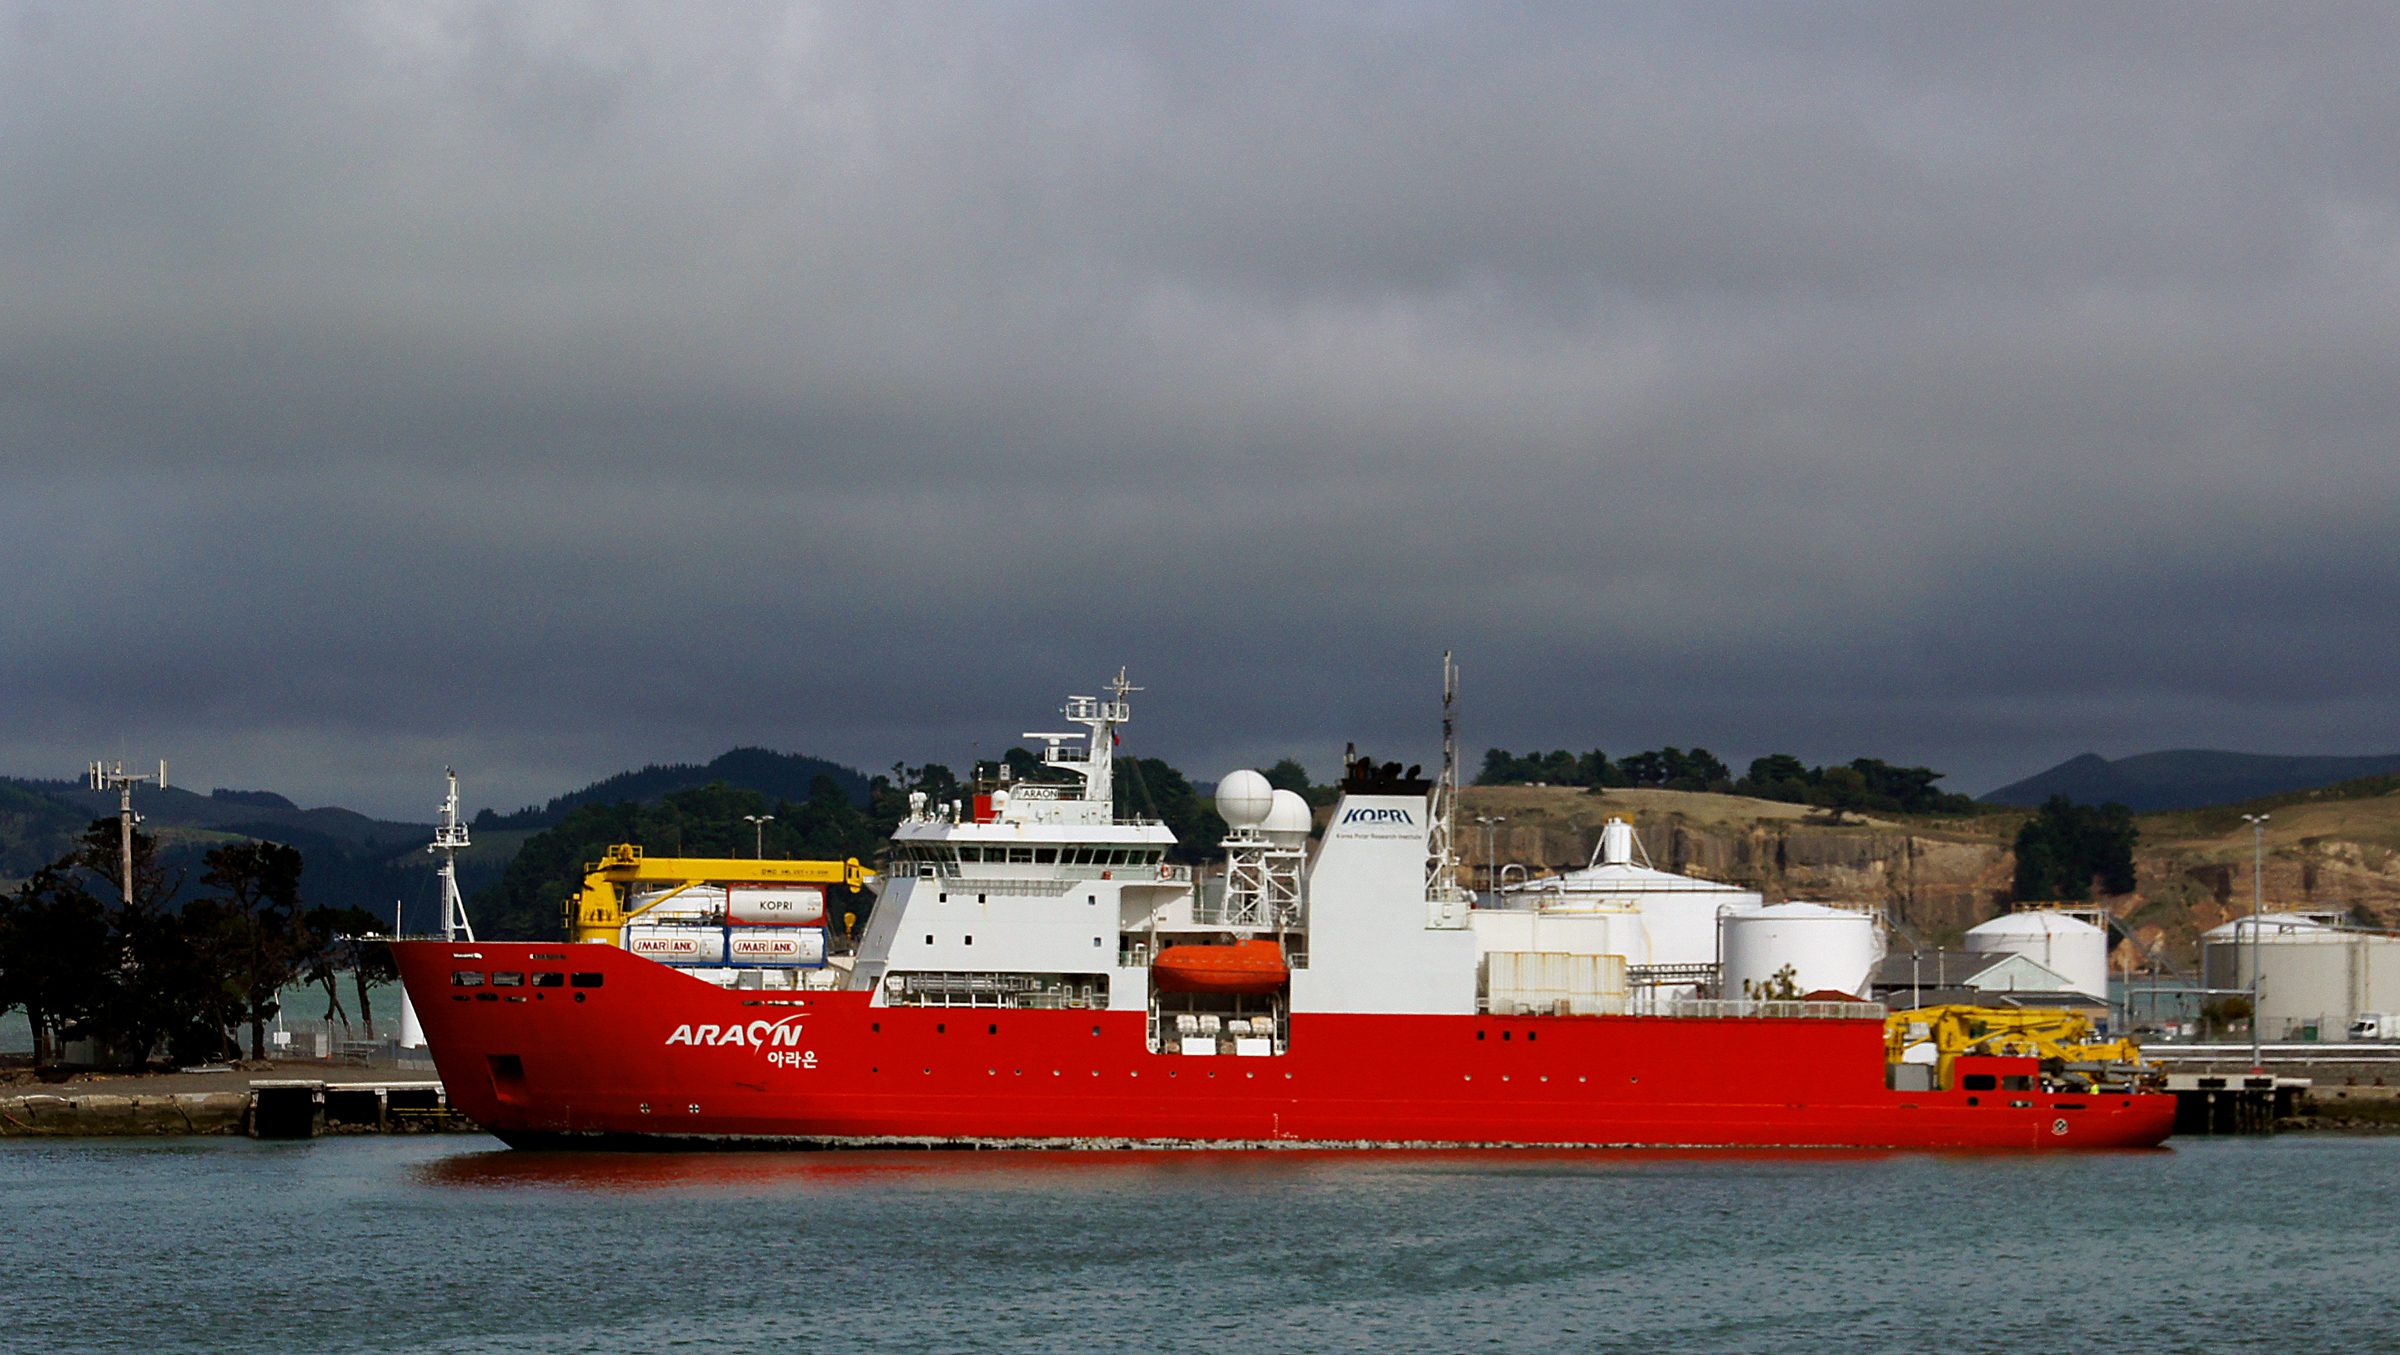
sea, coast, ocean, boat, ship, transport, vehicle, harbor, cargo ship, waterway, ferry, publicdomain, icebreaker, channel, portlyttleton, tugboat, watercraft, sonydslra580, tamron18270mmf3563pzd, rvaraon, researchvessl, antartica, container ship, freight transport, tank ship, bulk carrier, anchor handling tug supply vessel, platform supply vessel